The Motel Life (film)

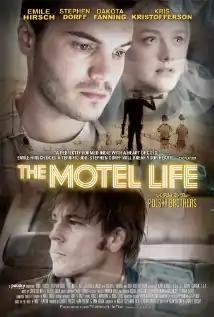
Theatrical release poster

The Motel Life is a 2012 American drama film starring Emile Hirsch, Stephen Dorff, Dakota Fanning, and Kris Kristofferson. Directed and produced by brothers Alan and Gabriel Polsky, the screenplay was adapted by Noah Harpster and Micah Fitzerman-Blue from Willy Vlautin's novel of the same name. The film was shot in Gardnerville, Minden, Reno, and Virginia City, Nevada, and also features animated sequences drawn by Mike Smith.